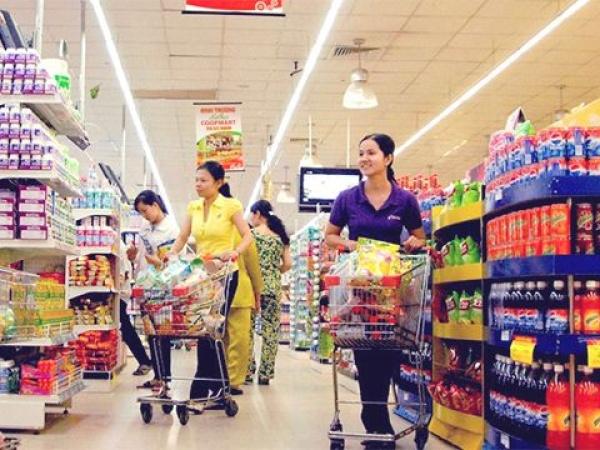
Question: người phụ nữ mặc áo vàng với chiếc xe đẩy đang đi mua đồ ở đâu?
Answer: trong siêu thị